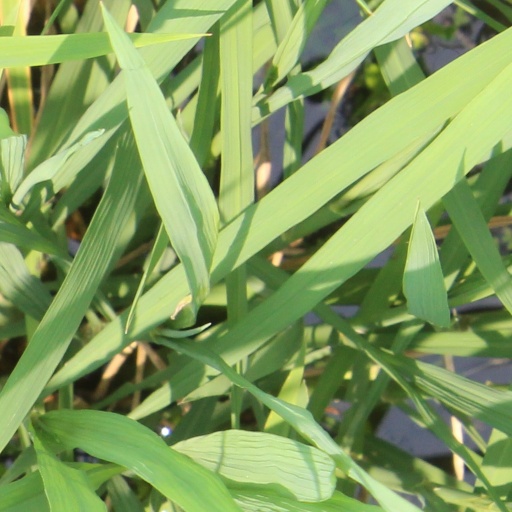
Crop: rice